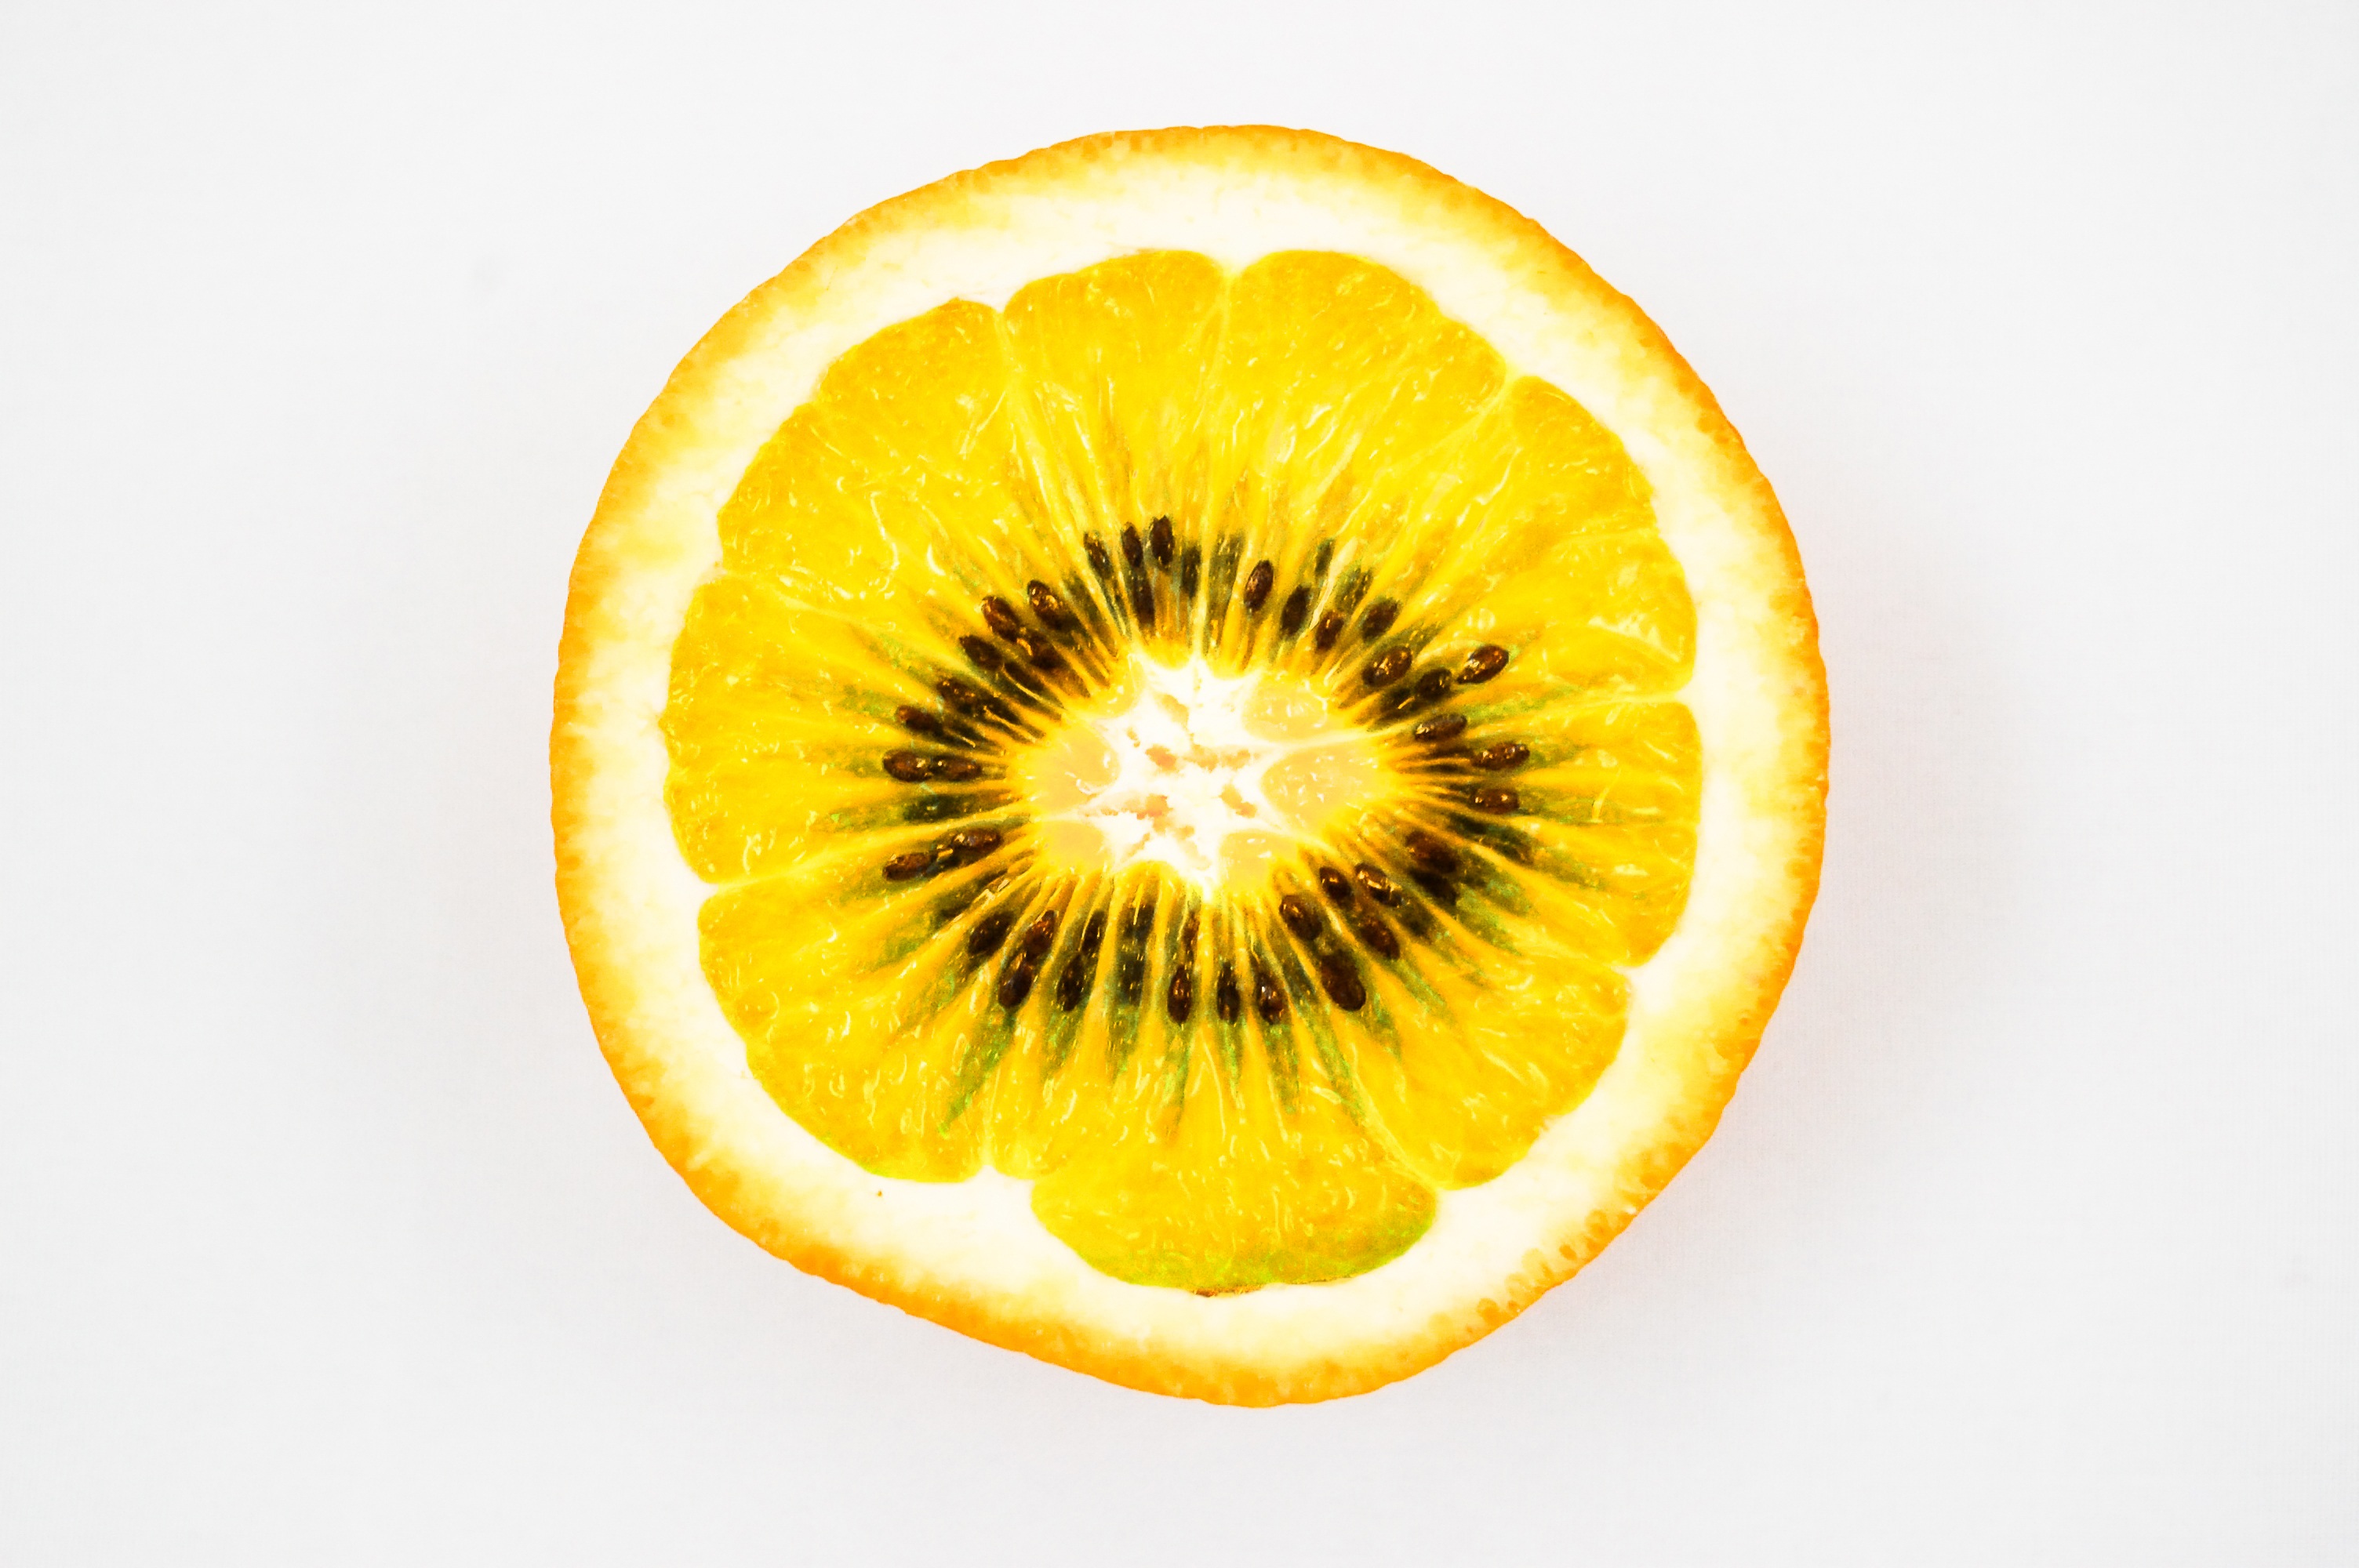
fruit, yellow, food, citrus, produce, plant, land plant, close up, orange, flowering plant, citron, lemon, macro photography